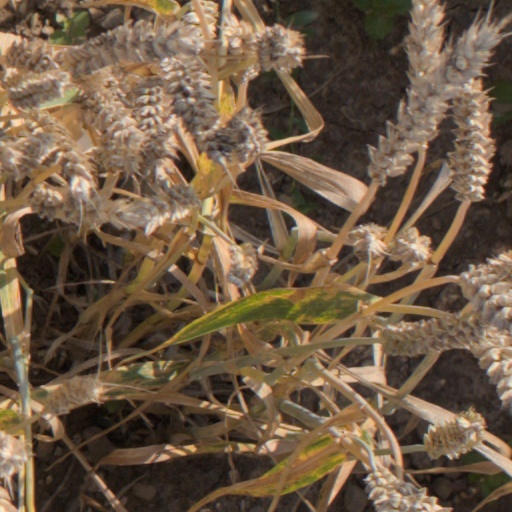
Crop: wheat